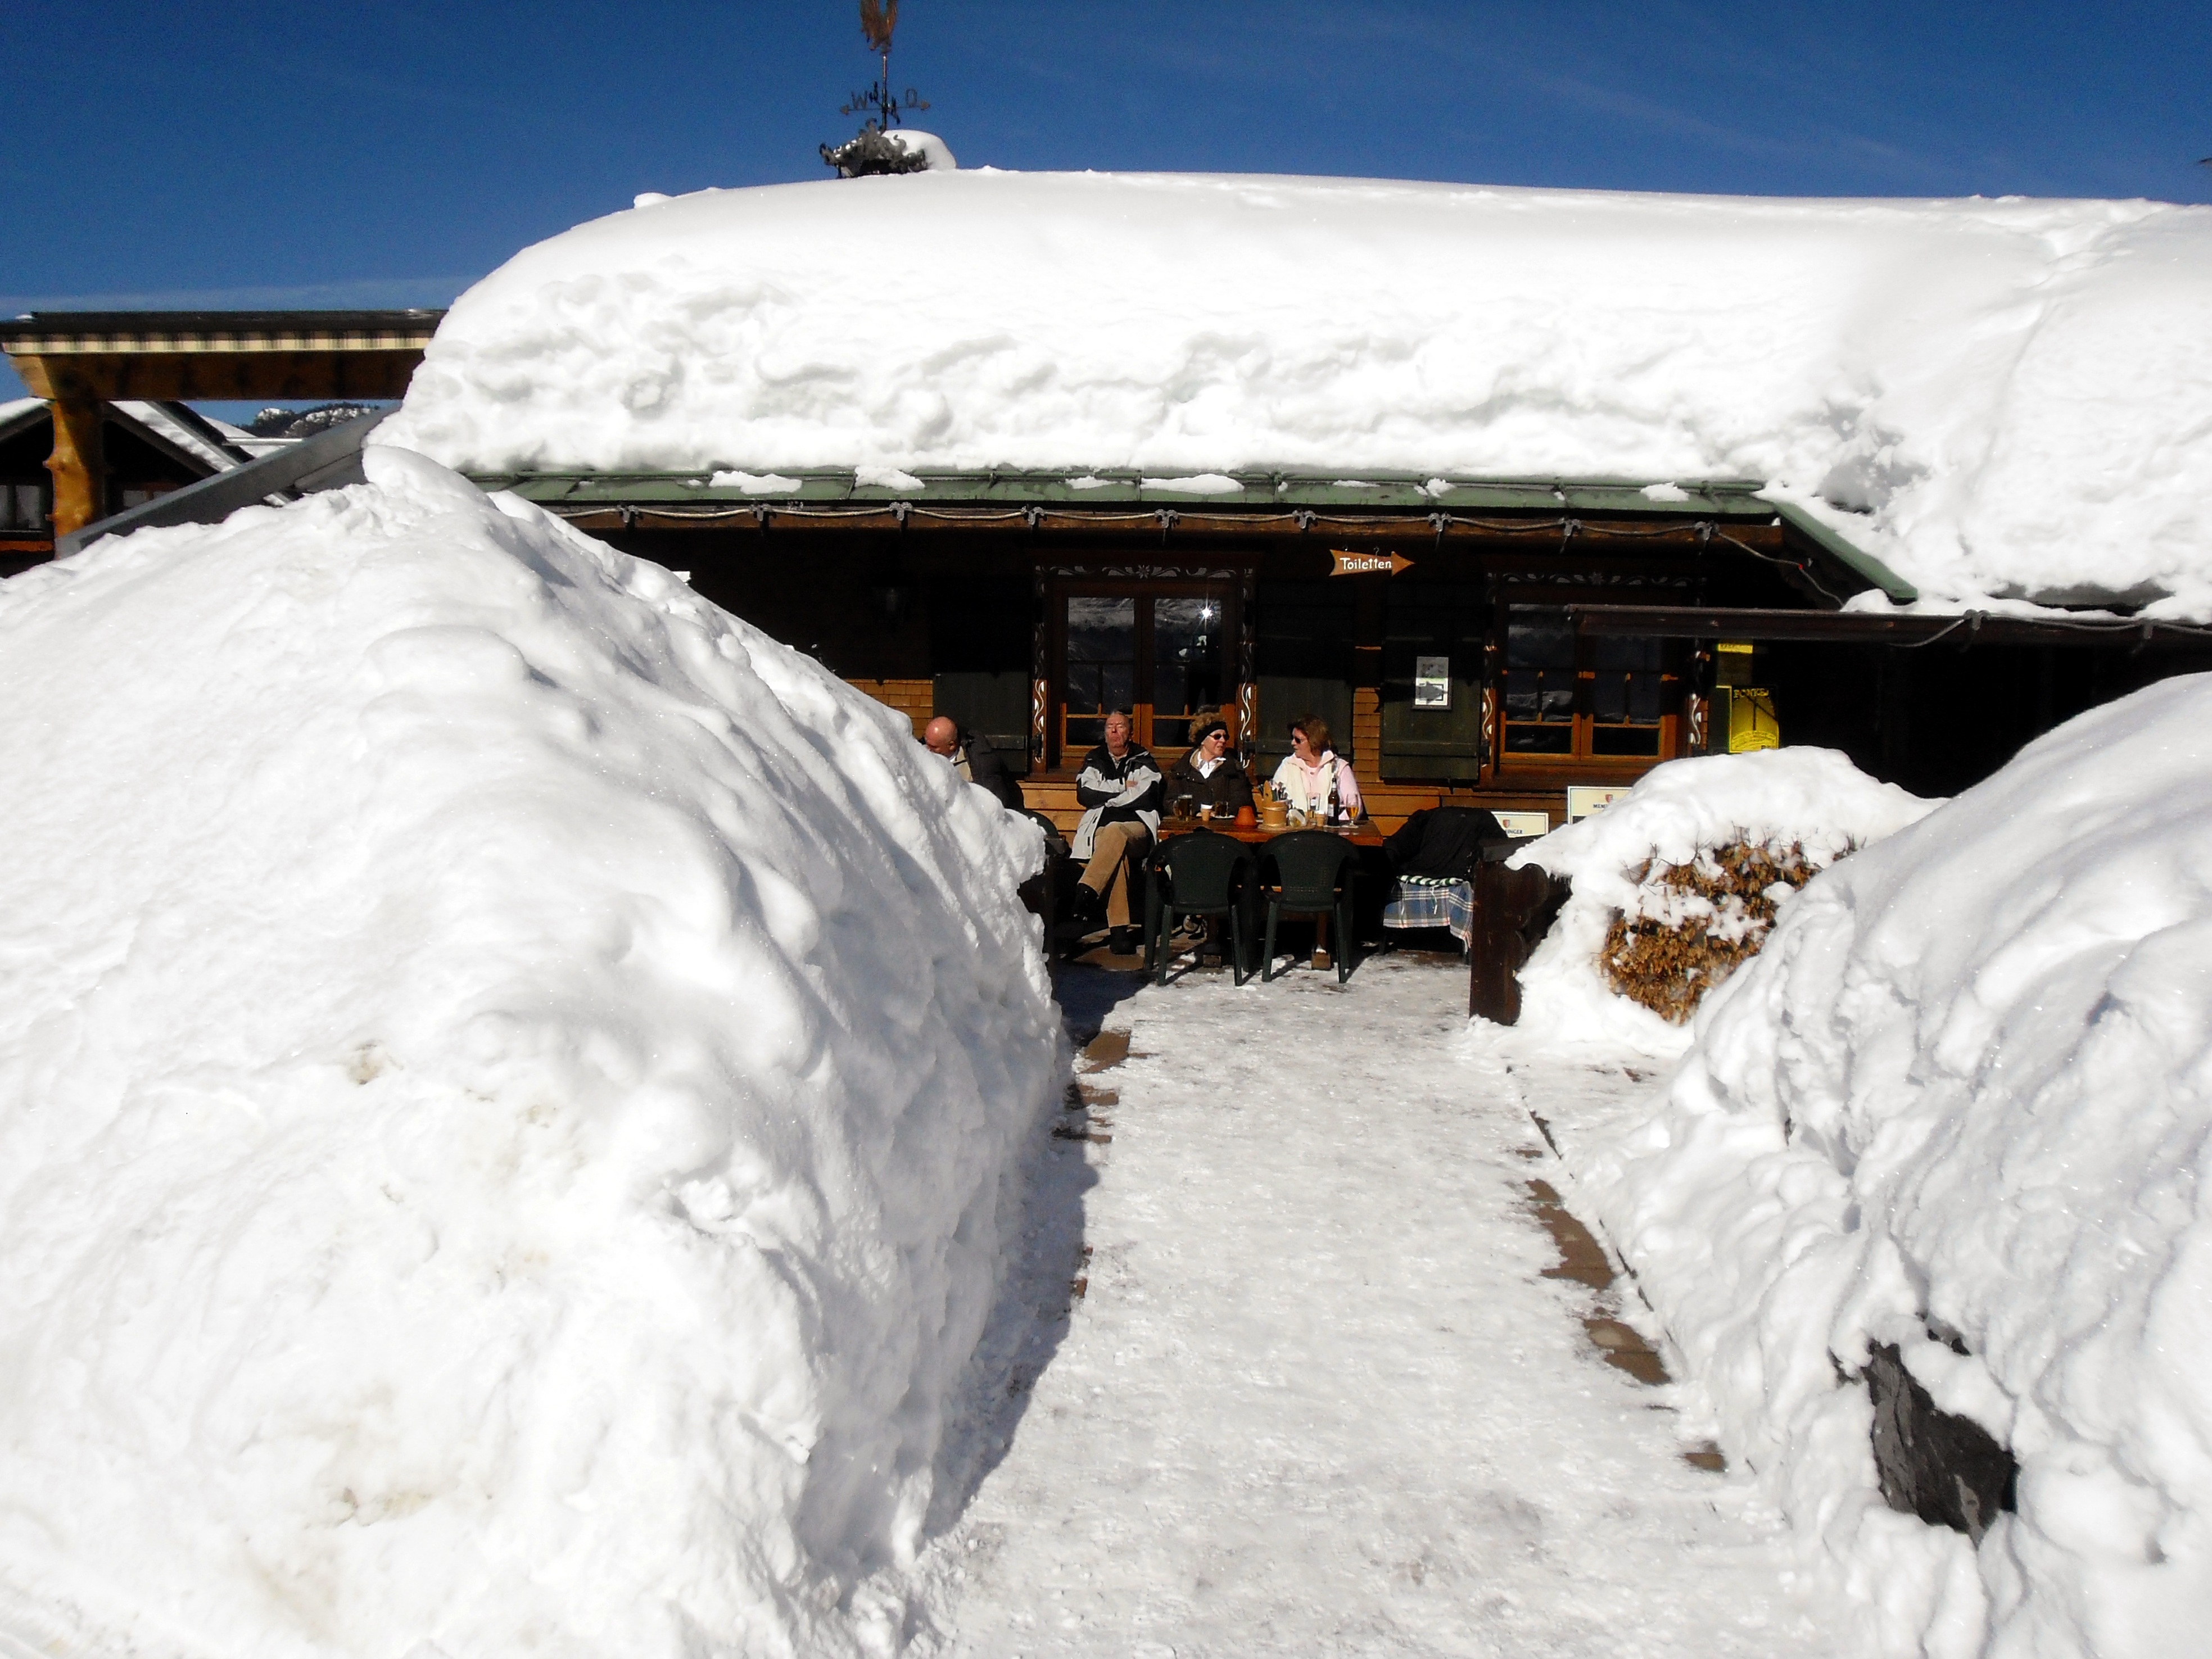
landscape, nature, snow, cold, winter, white, hut, environment, high, scenic, weather, holiday, snowy, alpine, season, summit, austria, blizzard, freezing, kleinwalsertal, bergst ble, geological phenomenon, winter storm